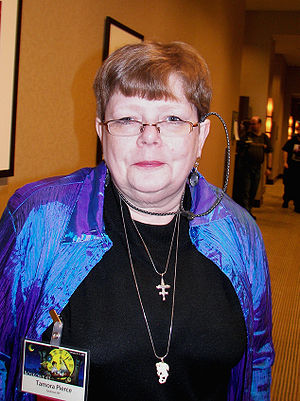
Tamora Pierce
Tamora Pierce er en populær amerikansk fantasy-forfatter. Hun er kendetegnet ved som regel at have en stærk heltinde som omdrejningspunkt i sine historier, dette er tilfældet bl.a. i alle hendes Tortall-bøger.